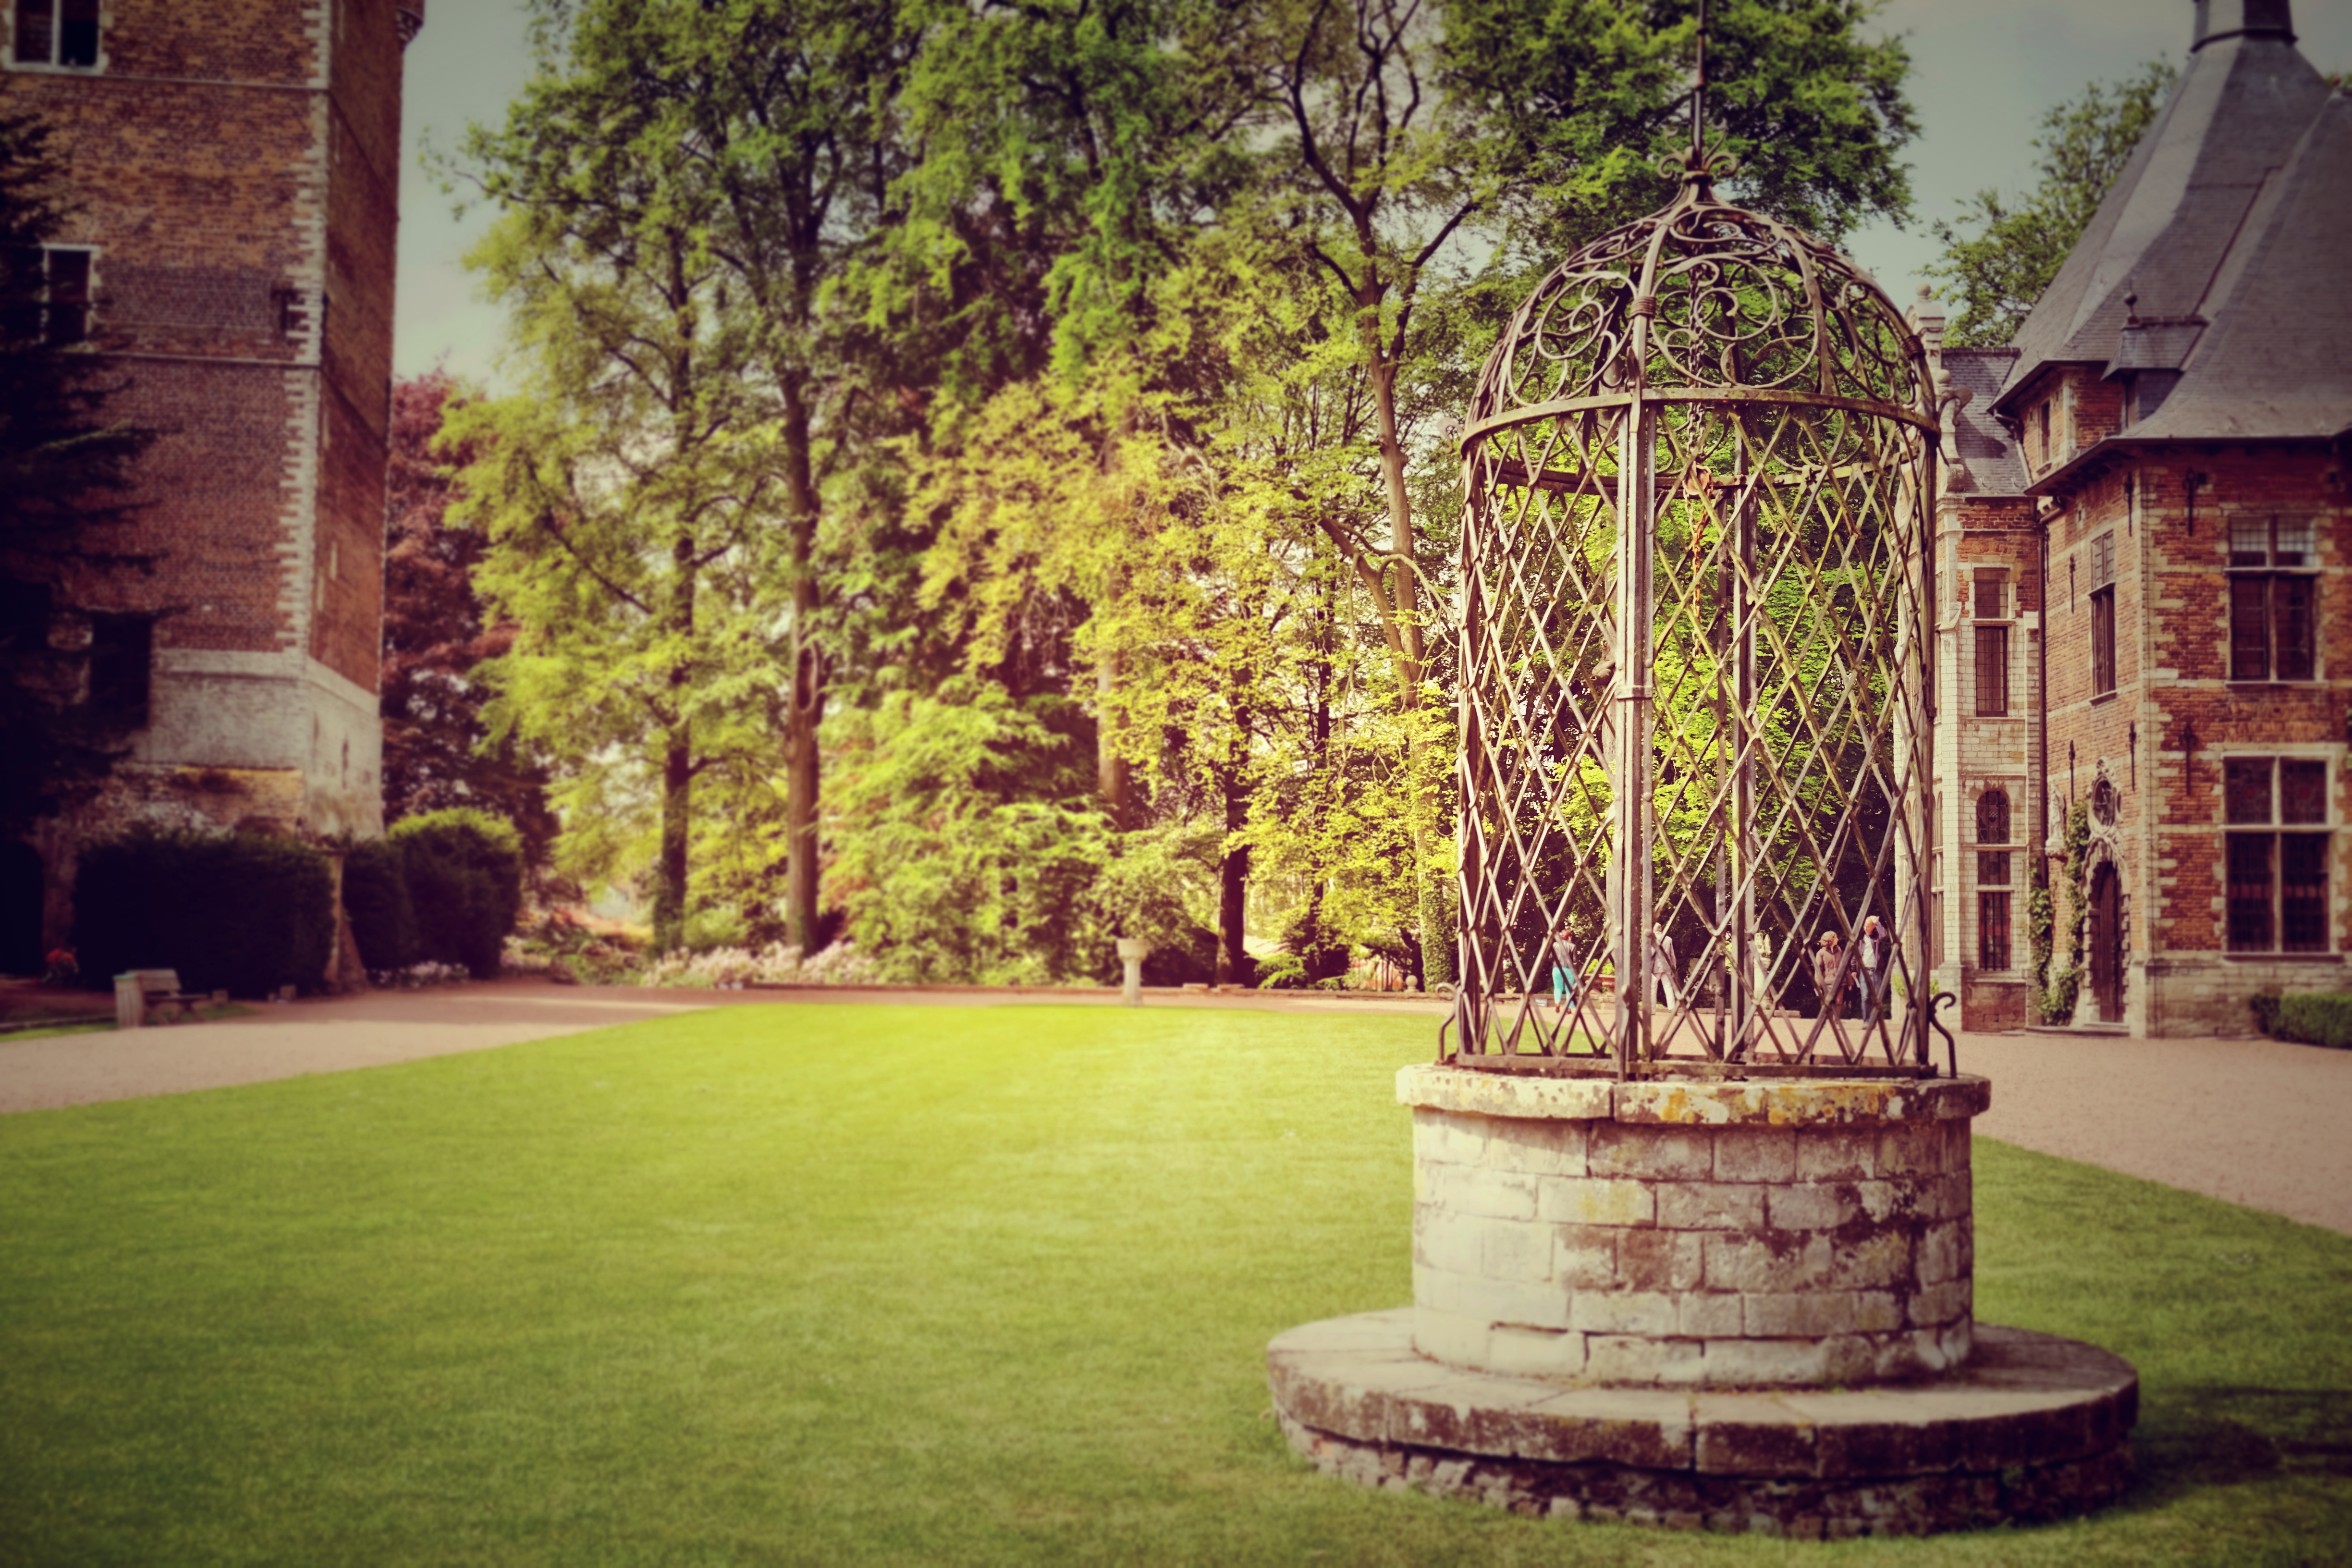
tree, grass, outdoor, sunshine, lawn, meadow, mansion, palace, home, summer, tranquility, green, autumn, peace, fresh, backyard, garden, cage, medieval, courtyard, well, fountain, estate, yard, harmony